Fredericksburg, Virginia

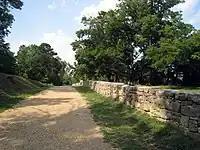
Fredericksburg and Spotsylvania National Military Park

Civil War battles are commemorated in Fredericksburg and Spotsylvania National Military Park. Formed by an act of Congress in 1927, the national military park preserves portions of the battlefields of Fredericksburg, Chancellorsville, the Wilderness, and Spotsylvania Court House. The Fredericksburg National Cemetery, also part of the park, was developed by the federal government after the war on Marye's Heights on the Fredericksburg battlefield. It contains more than 15,000 Union burials from the area's battlefields. Many unidentified soldiers were buried in mass graves.